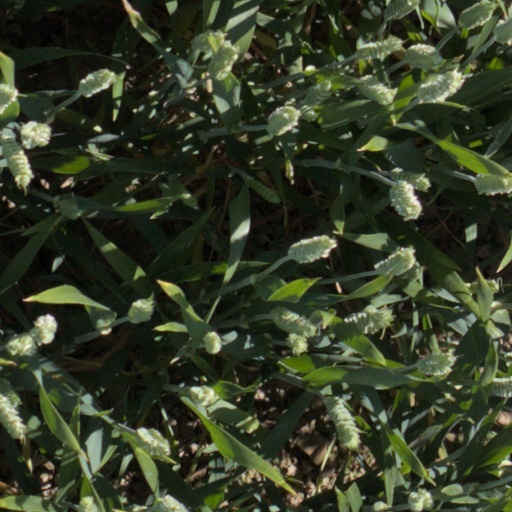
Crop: wheat